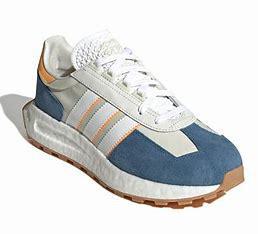
Brand: Adidas
Model: Retropy E5